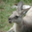
Label: kangaroo